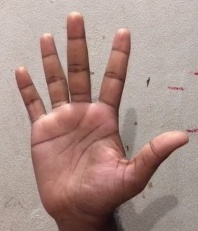
ASL sign: 5